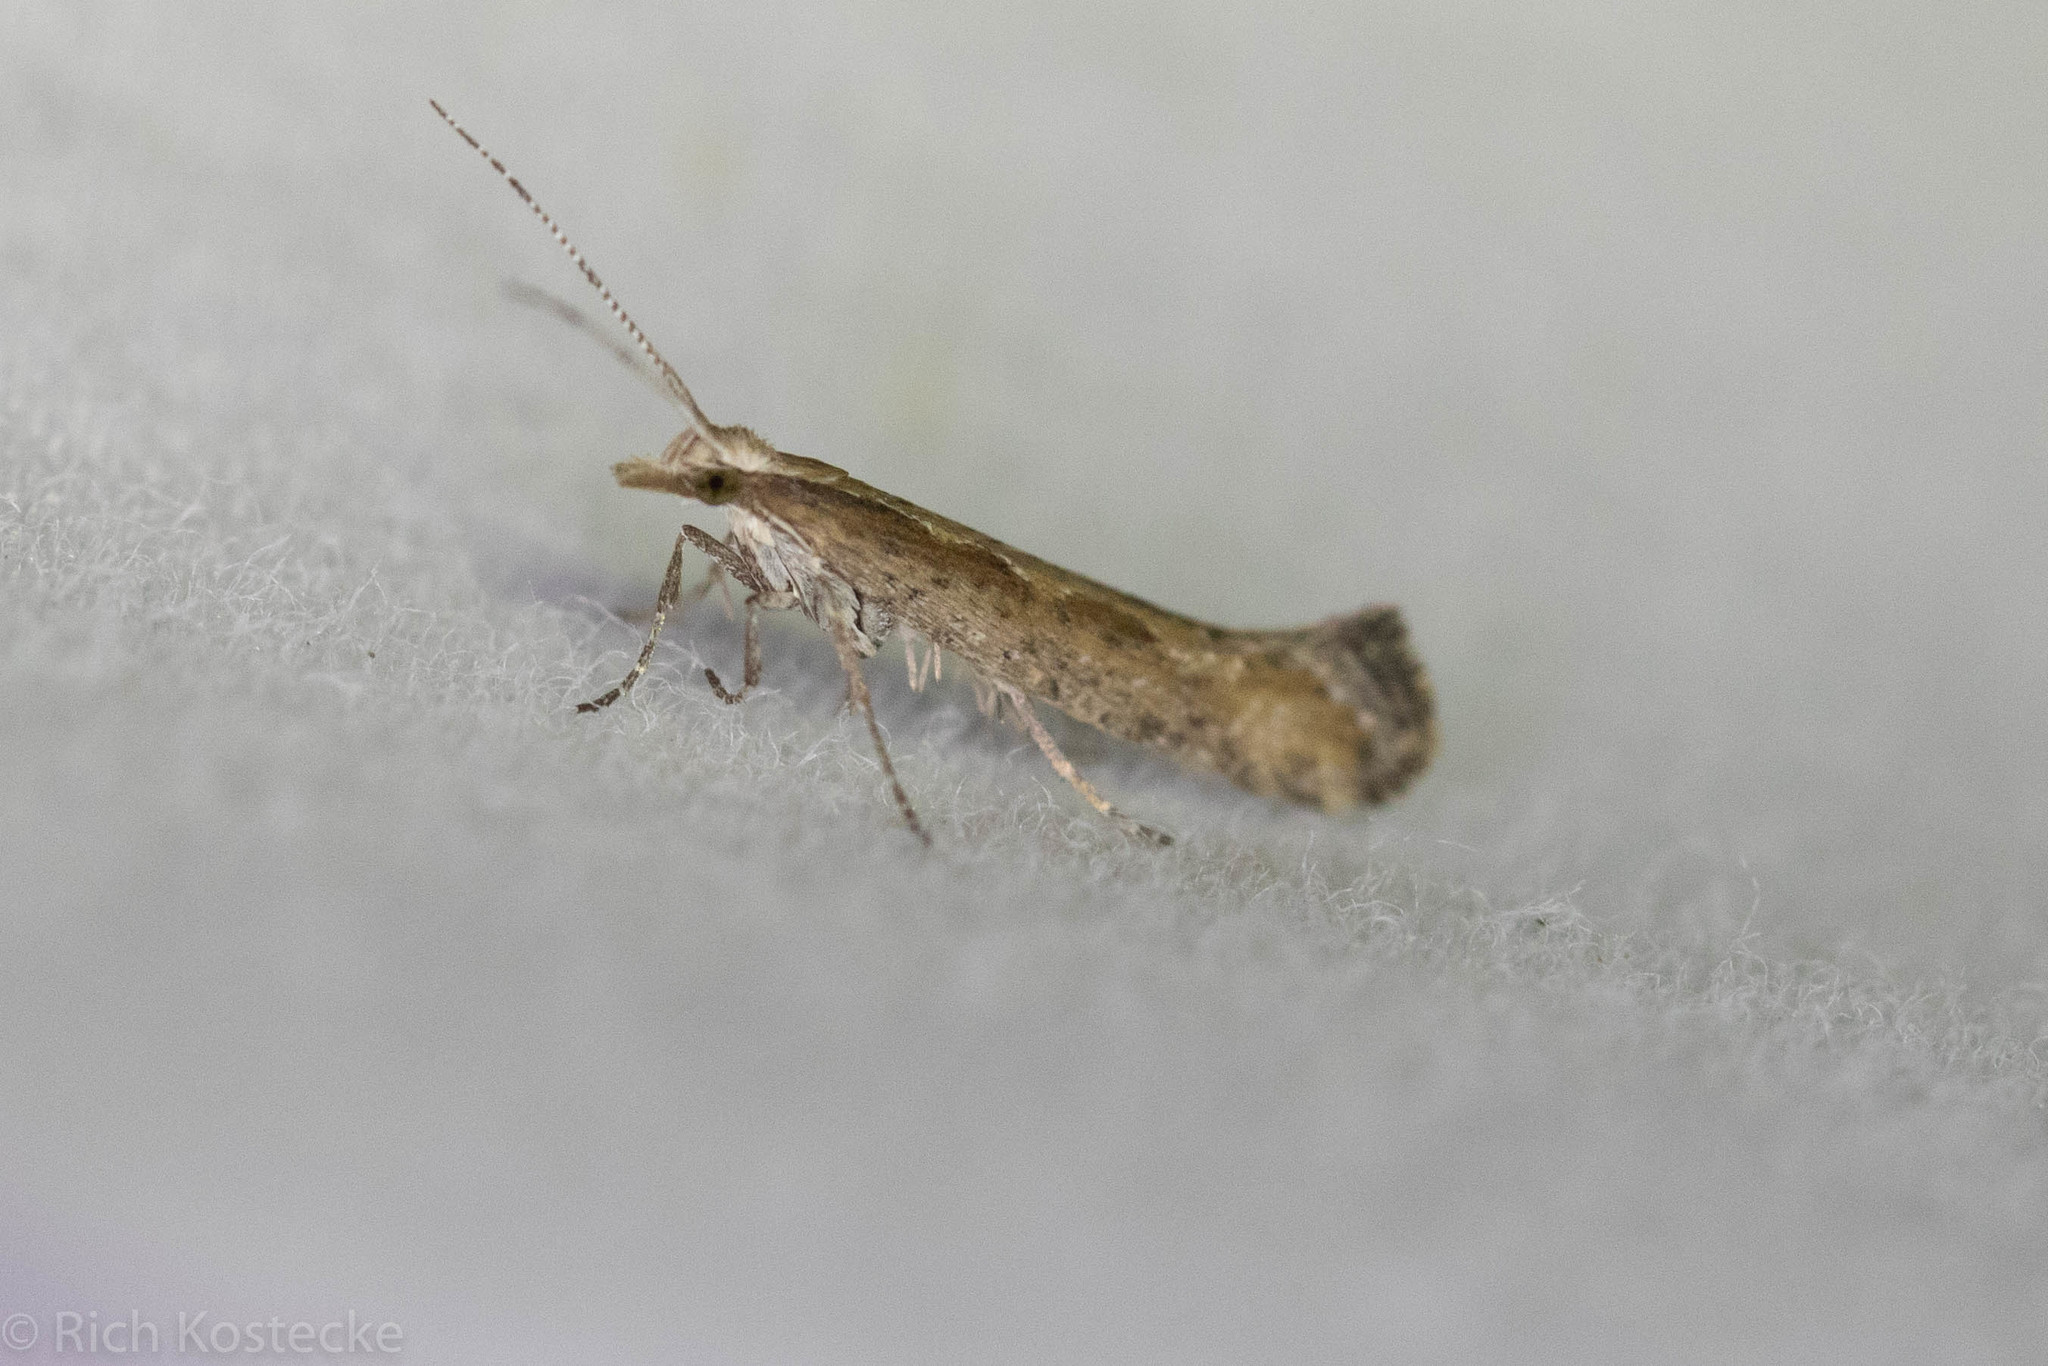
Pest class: diamondback_moth